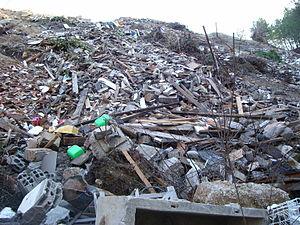
Décharge sauvage au nord de Montvendre (Drôme, France).